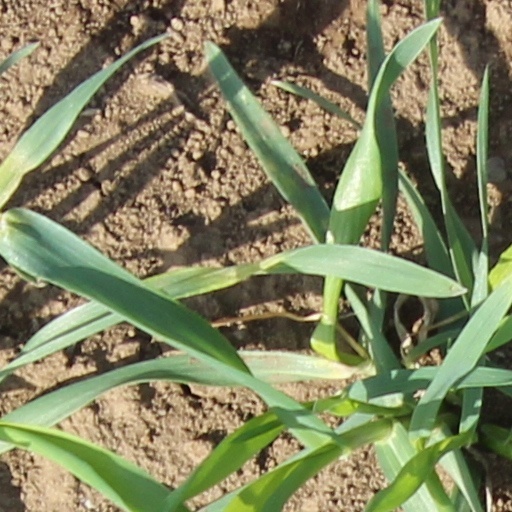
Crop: wheat